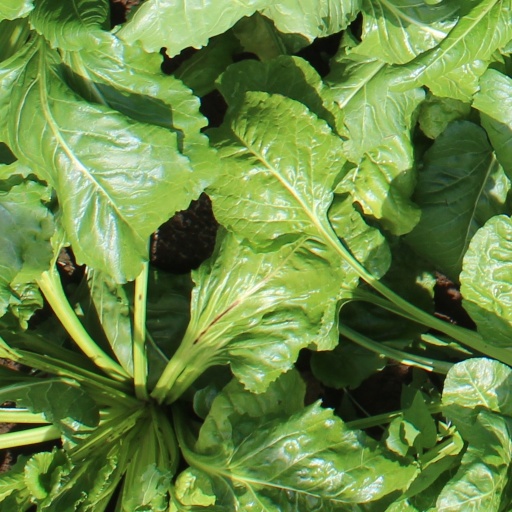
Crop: sugar beet